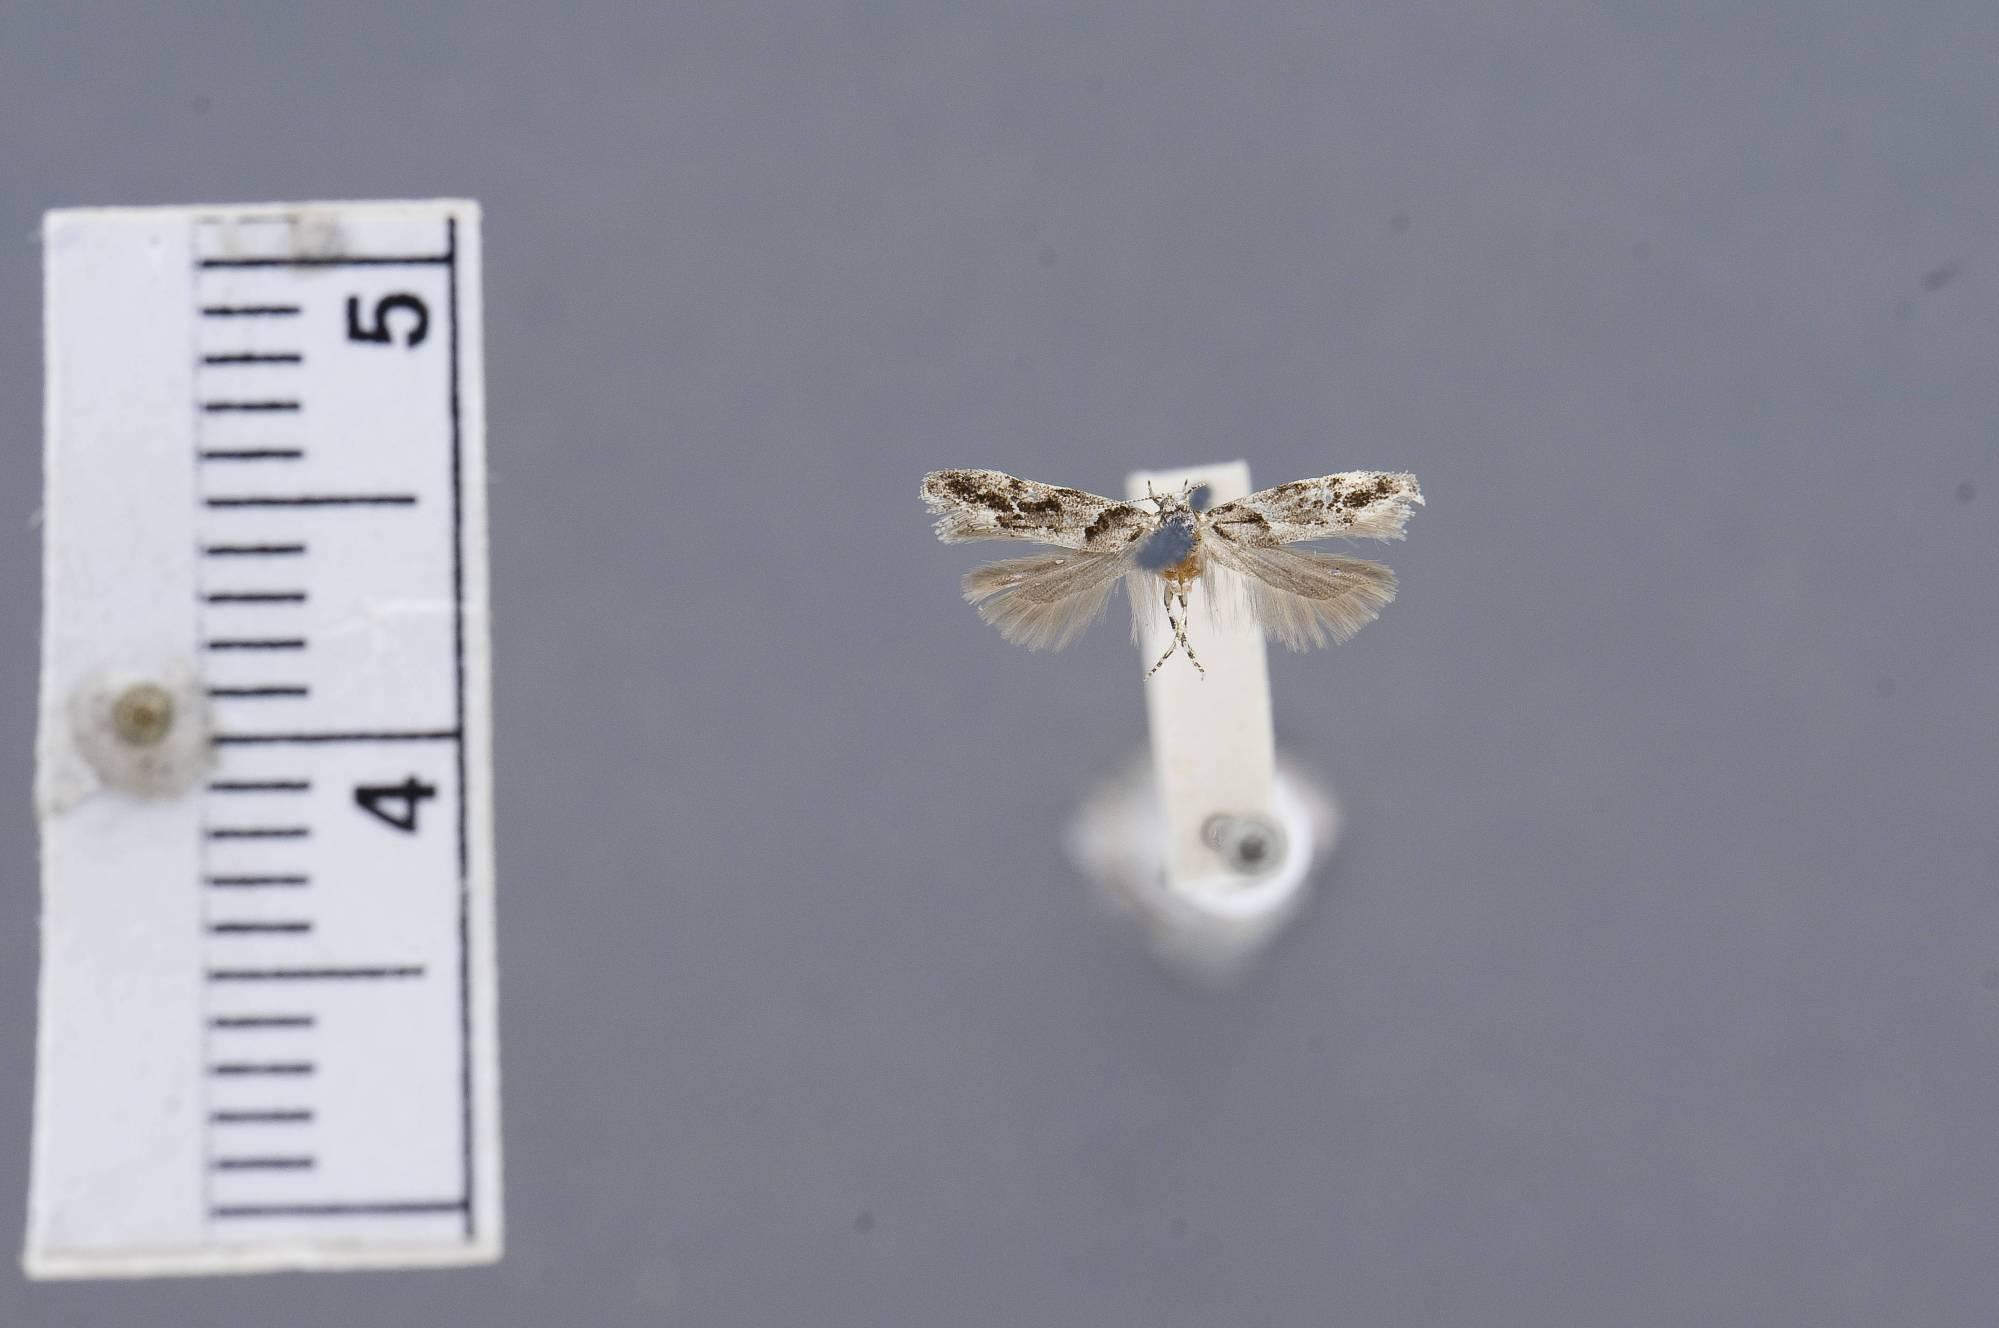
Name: Recurvaria crataegella
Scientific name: Recurvaria crataegella Busck, 1903
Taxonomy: Animalia, Arthropoda, Insecta, Lepidoptera, Glossata, Gelechiidae, Gelechiinae
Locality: Hazleton, Luzerne, Pennsylvania, United States
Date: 22 Jun 1899